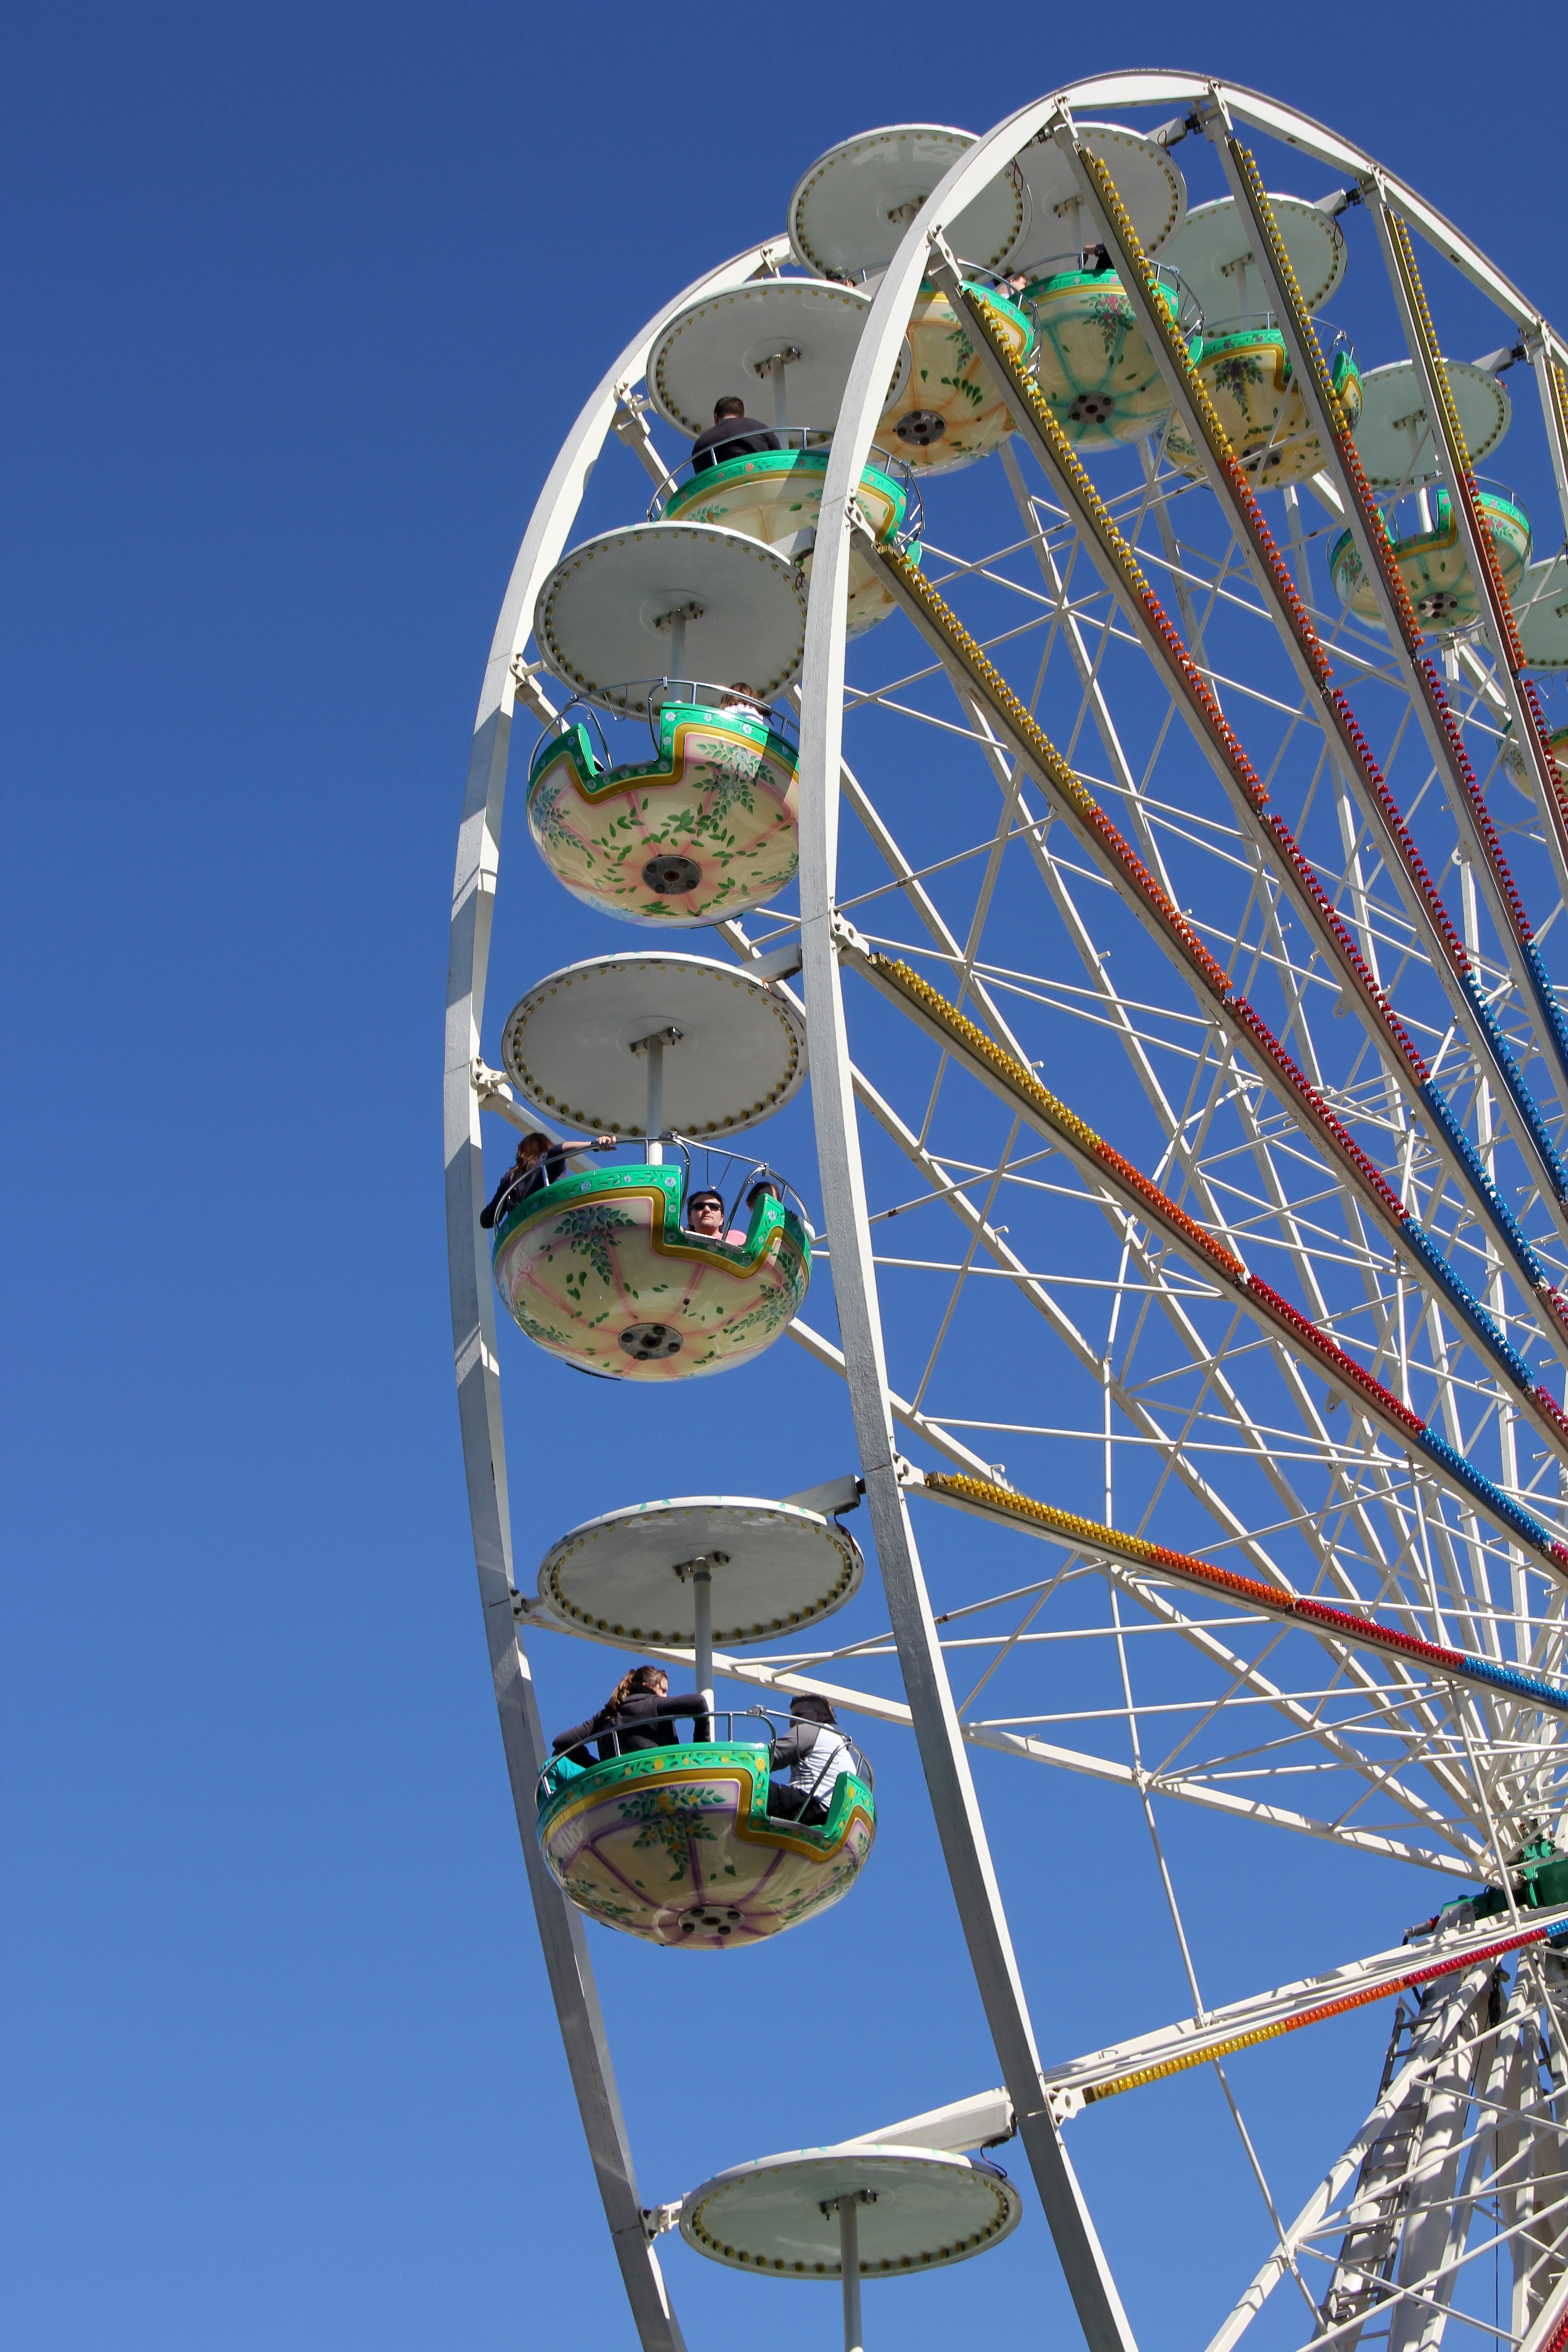
recreation, ferris wheel, amusement park, park, ride, carousel, leisure, roller coaster, theme park, fairground, tourist attraction, gondolas, fair, pleasure, folk festival, hustle and bustle, year market, carnies, amusement ride, outdoor recreation, cranger kirmes